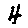
Label: 4